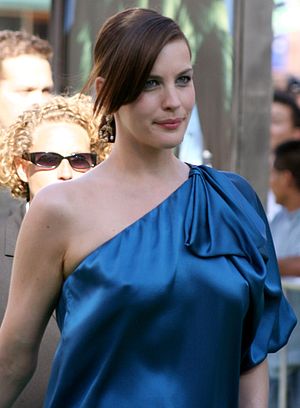
Liv Tyler
Liv Tyler ved premieren for The Incredible Hulk
Liv Tyler er en amerikansk skuespiller, der bl.a. har medvirket i Ringenes Herre og Armageddon. Hendes far er Aerosmith-forsanger Steven Tyler, hendes mor er modellen Bebe Buell og hendes halvsøster er modellen Mia Tyler.